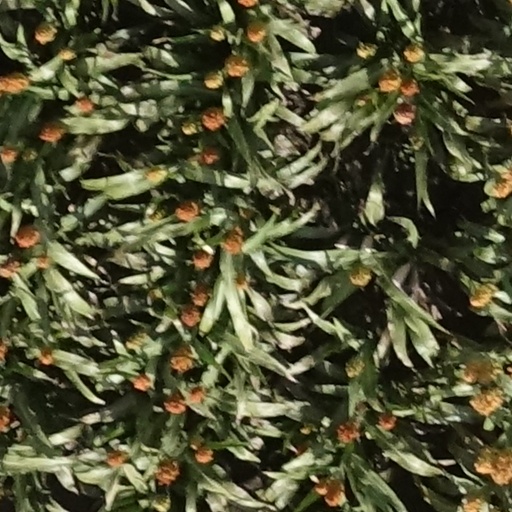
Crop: sorghum